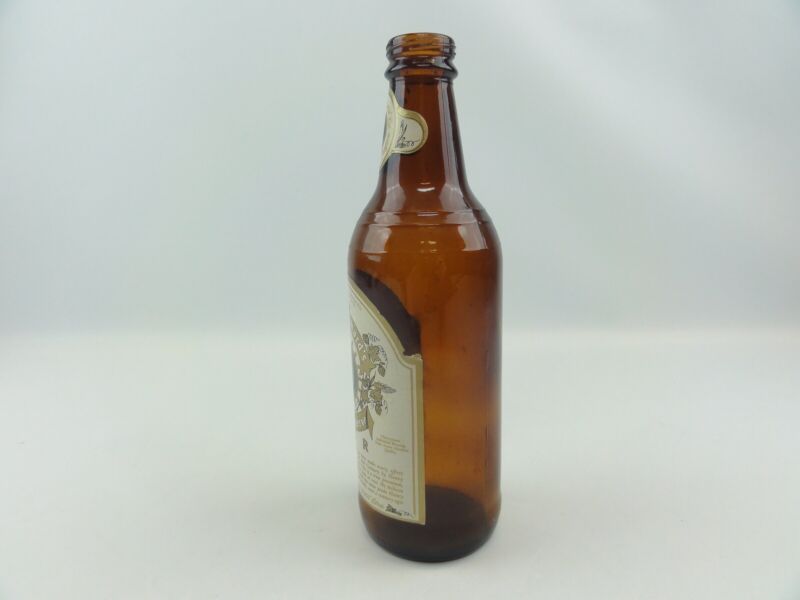
Waste category: glass